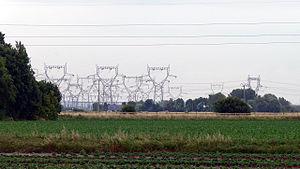
Paysage gravelinois en aval de la centrale nucléaire de Gravelines, Gravelines, Nord de la France, près de Dunkerque. Ce type de regroupement de ligne est facteur de fragmentation écologique des habitats pour les oiseaux.
MEDEE est un pôle de recherche technologique régional des Hauts-de-France dans les domaines du génie électrique et de l'énergie.
La centrale nucléaire de Gravelines est une centrale nucléaire se situant dans la commune de Gravelines à environ 20 kilomètres à l'ouest de Dunkerque, 25 km à l'est de Calais et 85 km au nord-ouest de Lille, principale ville de la conurbation transfrontalière Lille-Roubaix-Tourcoing-Mouscron qui constitue l'une des zones urbaines les plus peuplées de France et de Belgique.